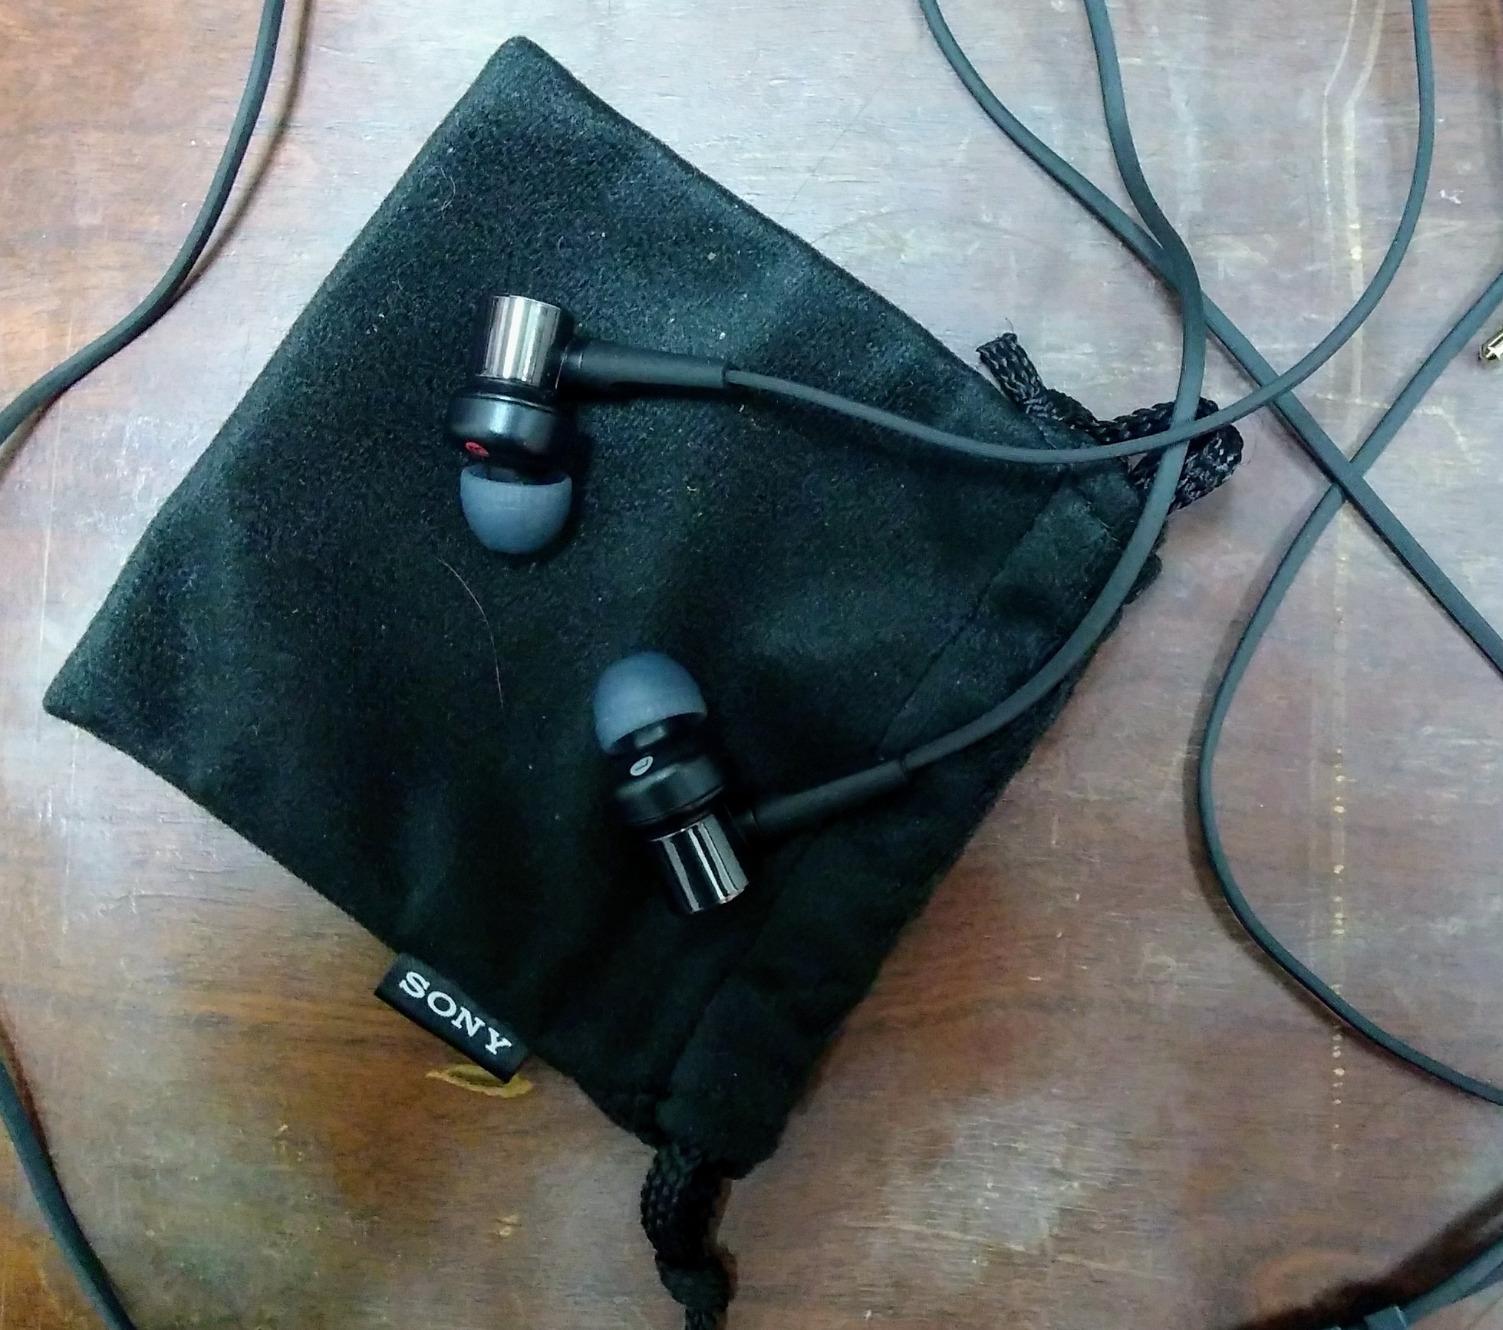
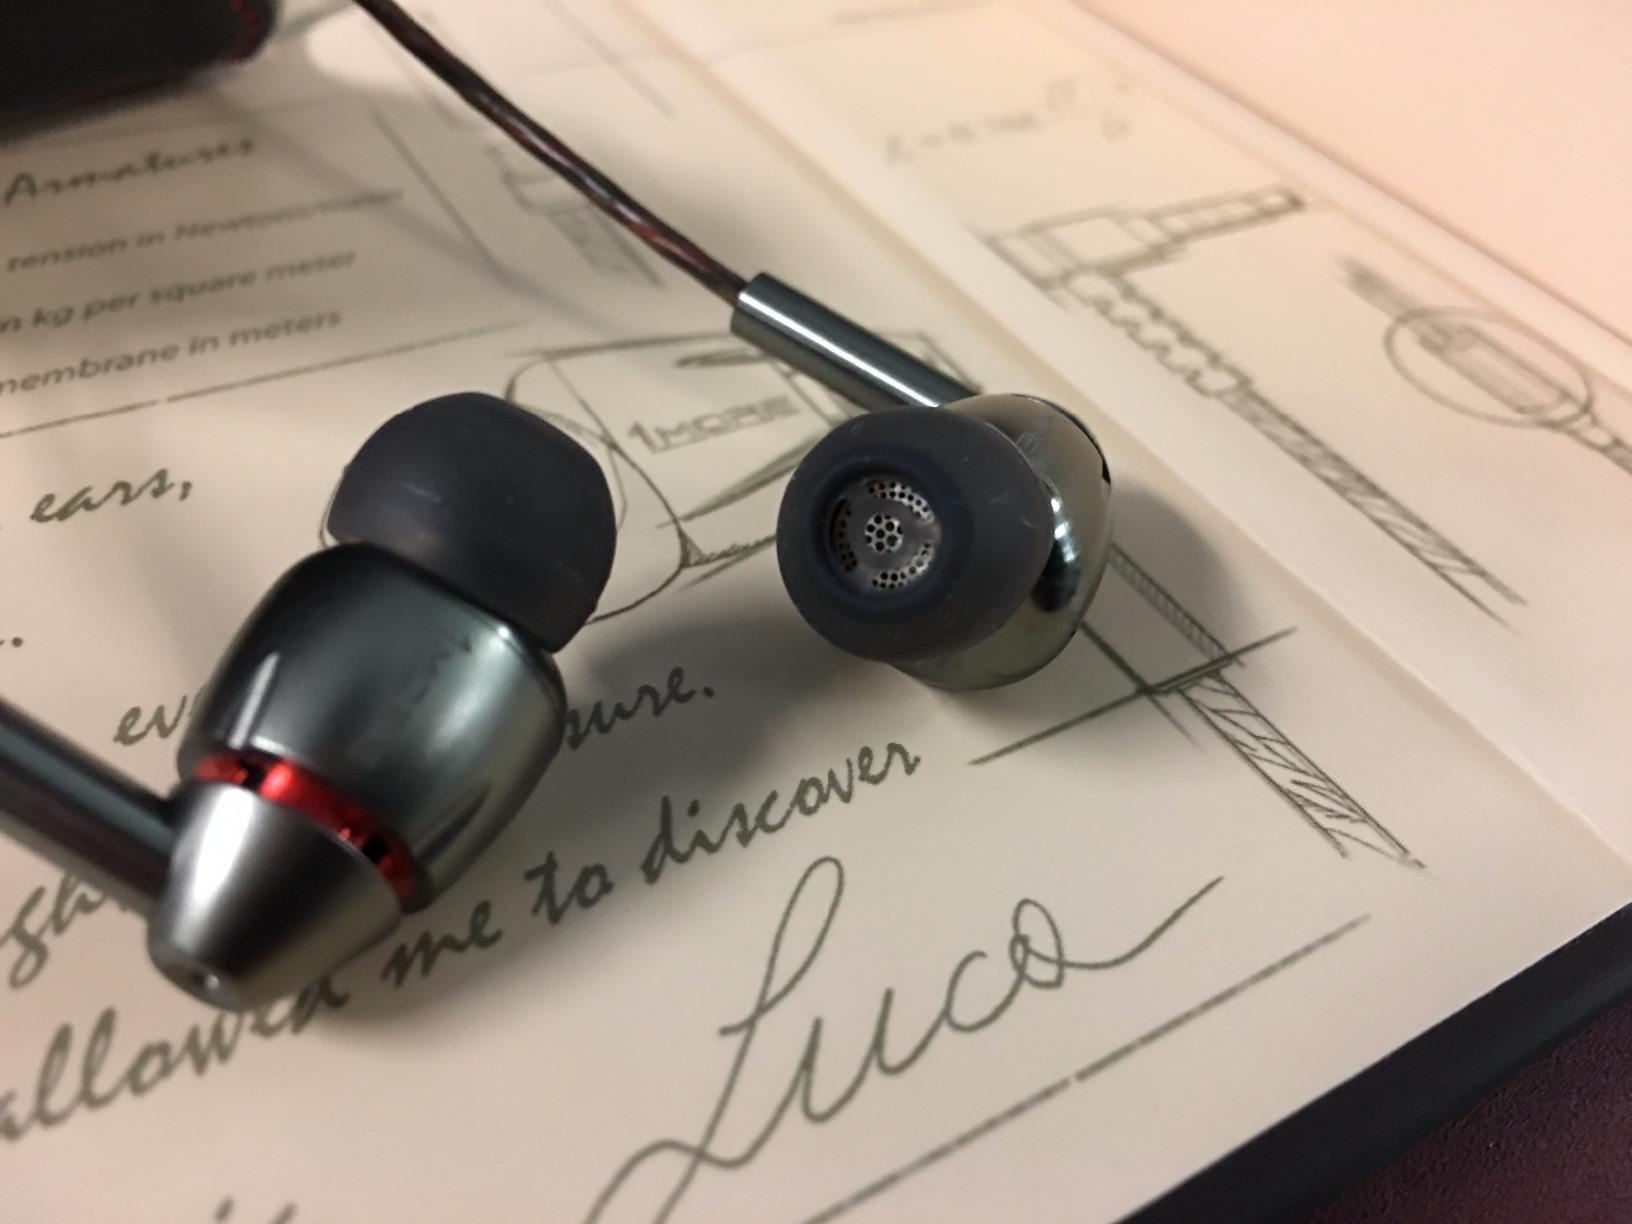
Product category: headphones
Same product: no